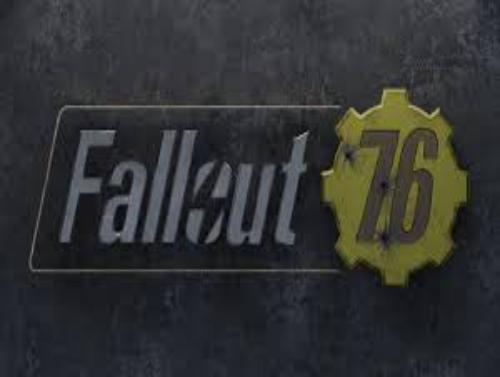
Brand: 76
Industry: Clothes